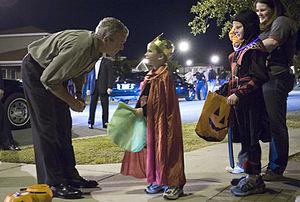
Les fêtes et jours fériés aux États-Unis sont définis de plusieurs façons ; les fêtes légales fédérales célébrées nationalement et à l'échelle des États.